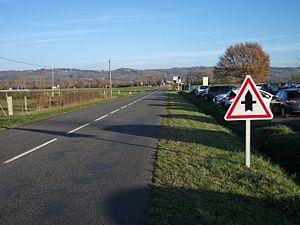
Panneau de priorité ponctuelle sur la route départementale 434 près de Saint-Sylvestre-Pragoulin, Puy-de-Dôme, Auvergne (Auvergne-Rhône-Alpes), France. [9448]
Le panneau de signalisation AB2 annonce d'une intersection avec une route dont les usagers doivent céder le passage.